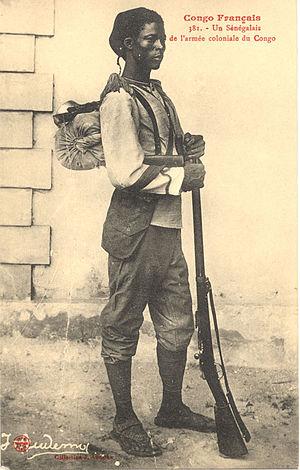
Vehi-Ciosane ou Blanche-Genèse est une nouvelle du romancier et cinéaste sénégalais Ousmane Sembène publiée en 1966. Elle raconte l’histoire d’une famille noble du Niaye qui sombre dans la tragédie à la suite d'un inceste commis par le père sur sa fille. Cette nouvelle est portée à l’écran en 1964 dans un court-métrage intitulé Niaye avant d’être publiée chez Présence Africaine dans un volume qui inclut également la nouvelle Le Mandat. Le texte, bien que majoritairement écrit en français, est parsemé de termes wolofs.
Les troupes coloniales, dites « la Coloniale », étaient un ensemble d'unités militaires françaises stationnées dans les colonies et mises sur pied, à l'origine, pour assurer la défense des ports et des possessions outre-mer autres que l'Afrique du Nord, même si ces troupes sont employées massivement en France métropolitaine et au Maghreb au cours du XXᵉ siècle.